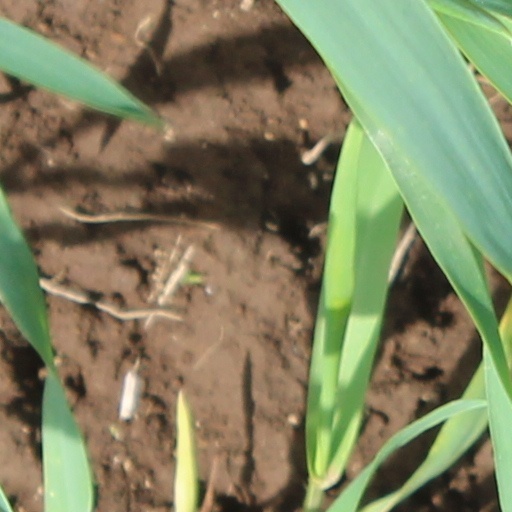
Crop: wheat